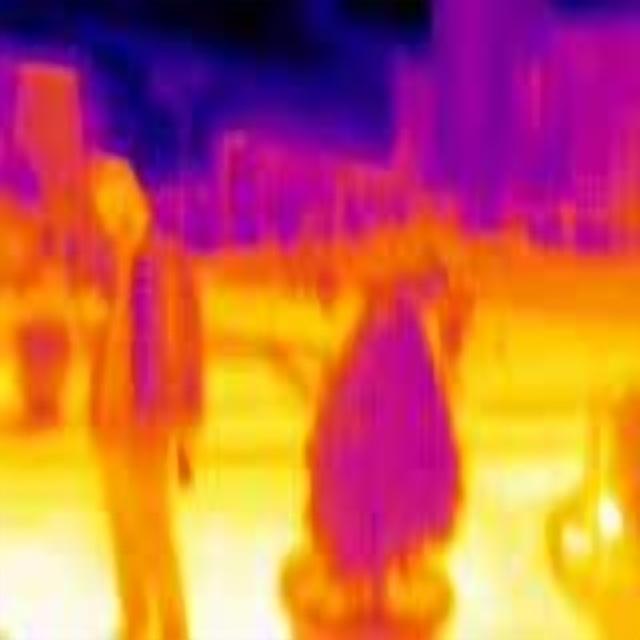
Detected objects:
label: person